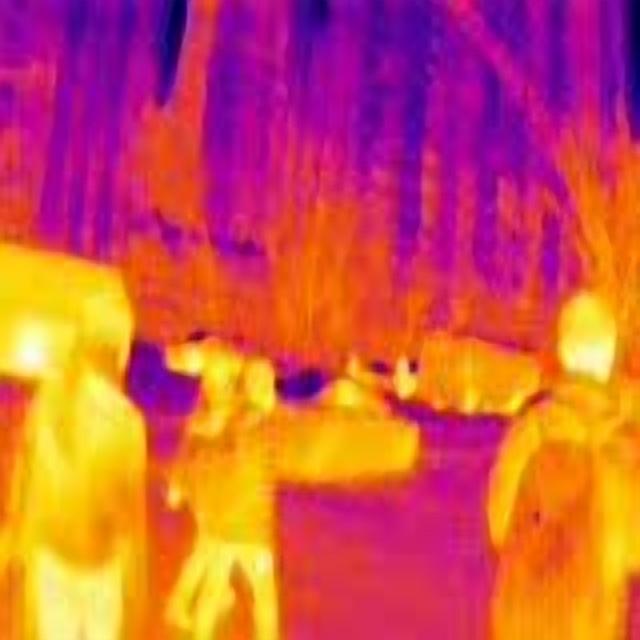
Detected objects:
label: person
label: person
label: person
label: person